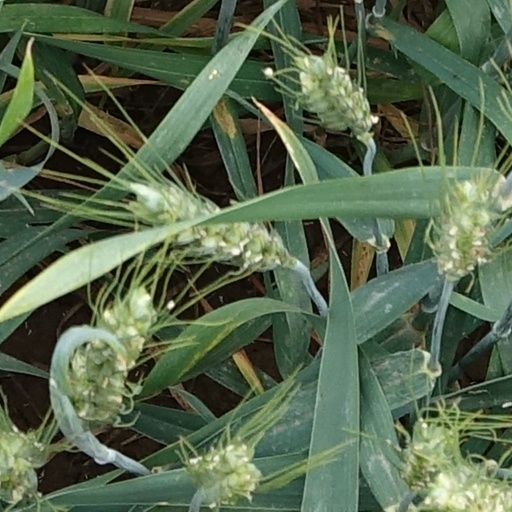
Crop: wheat